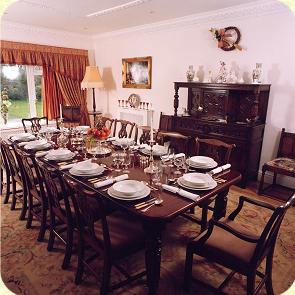
Room type: dining_room